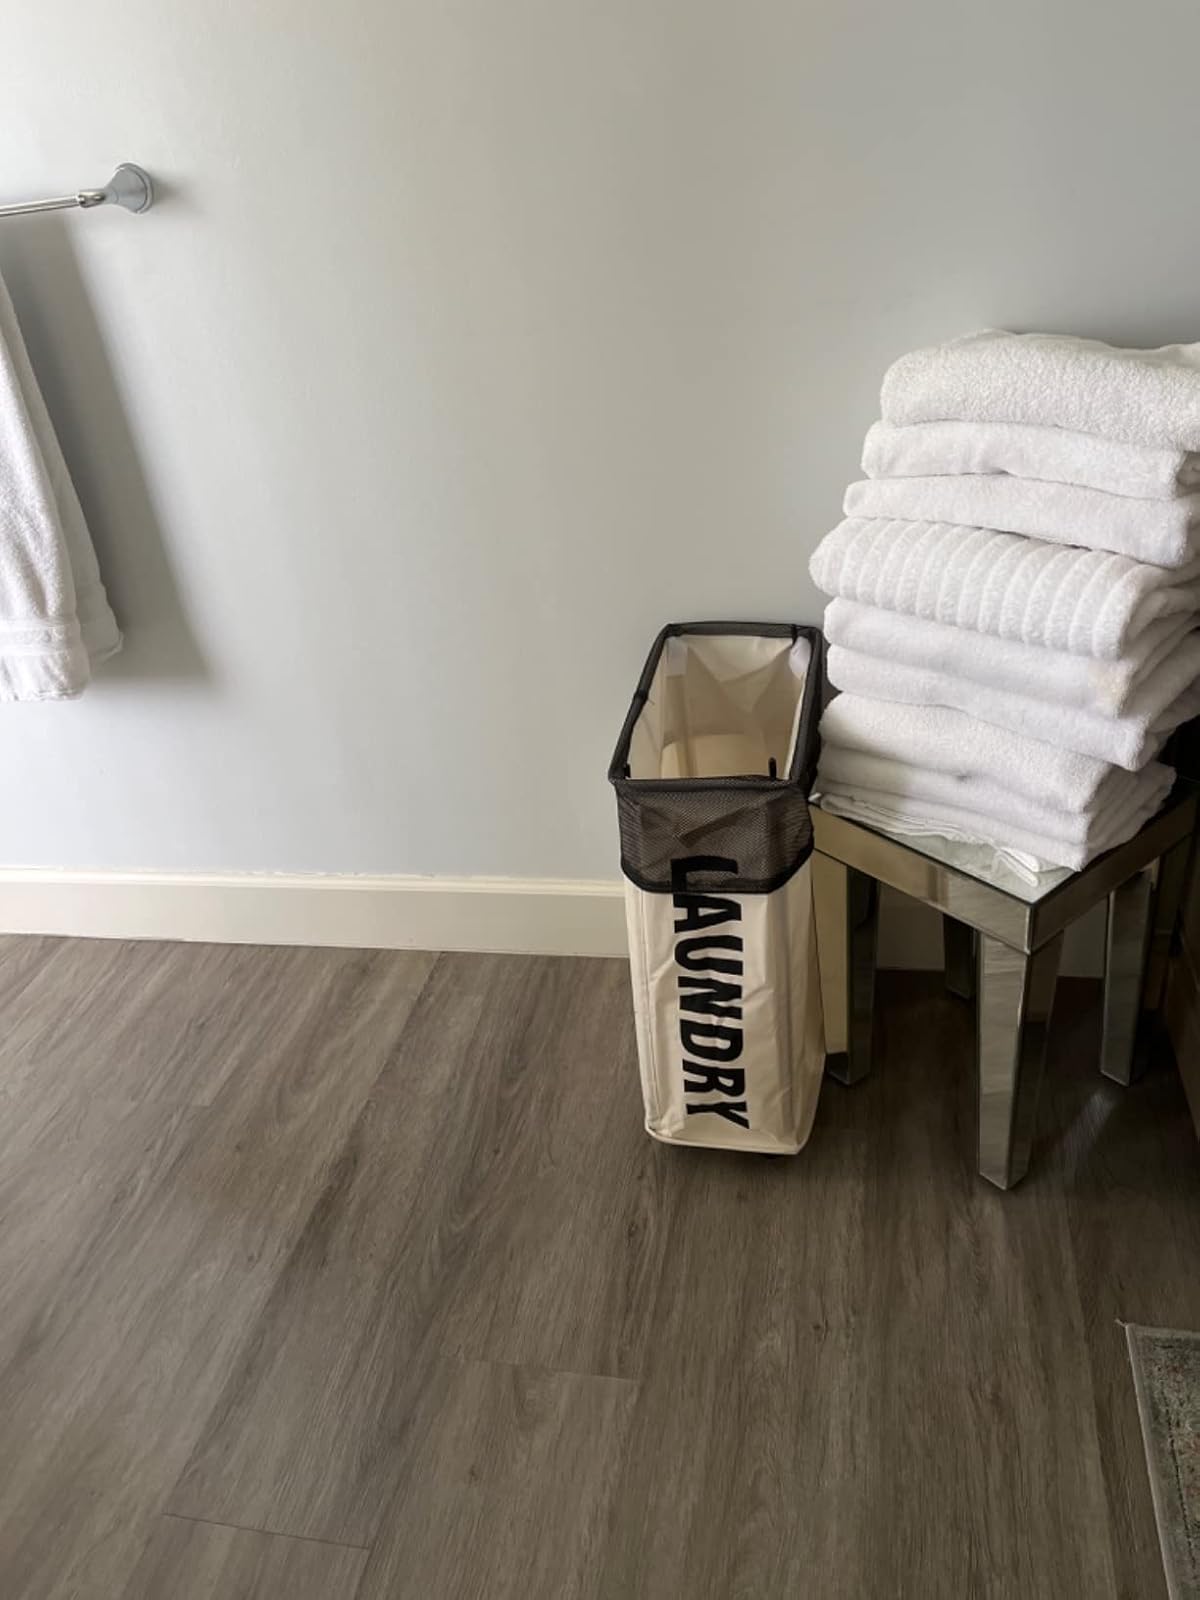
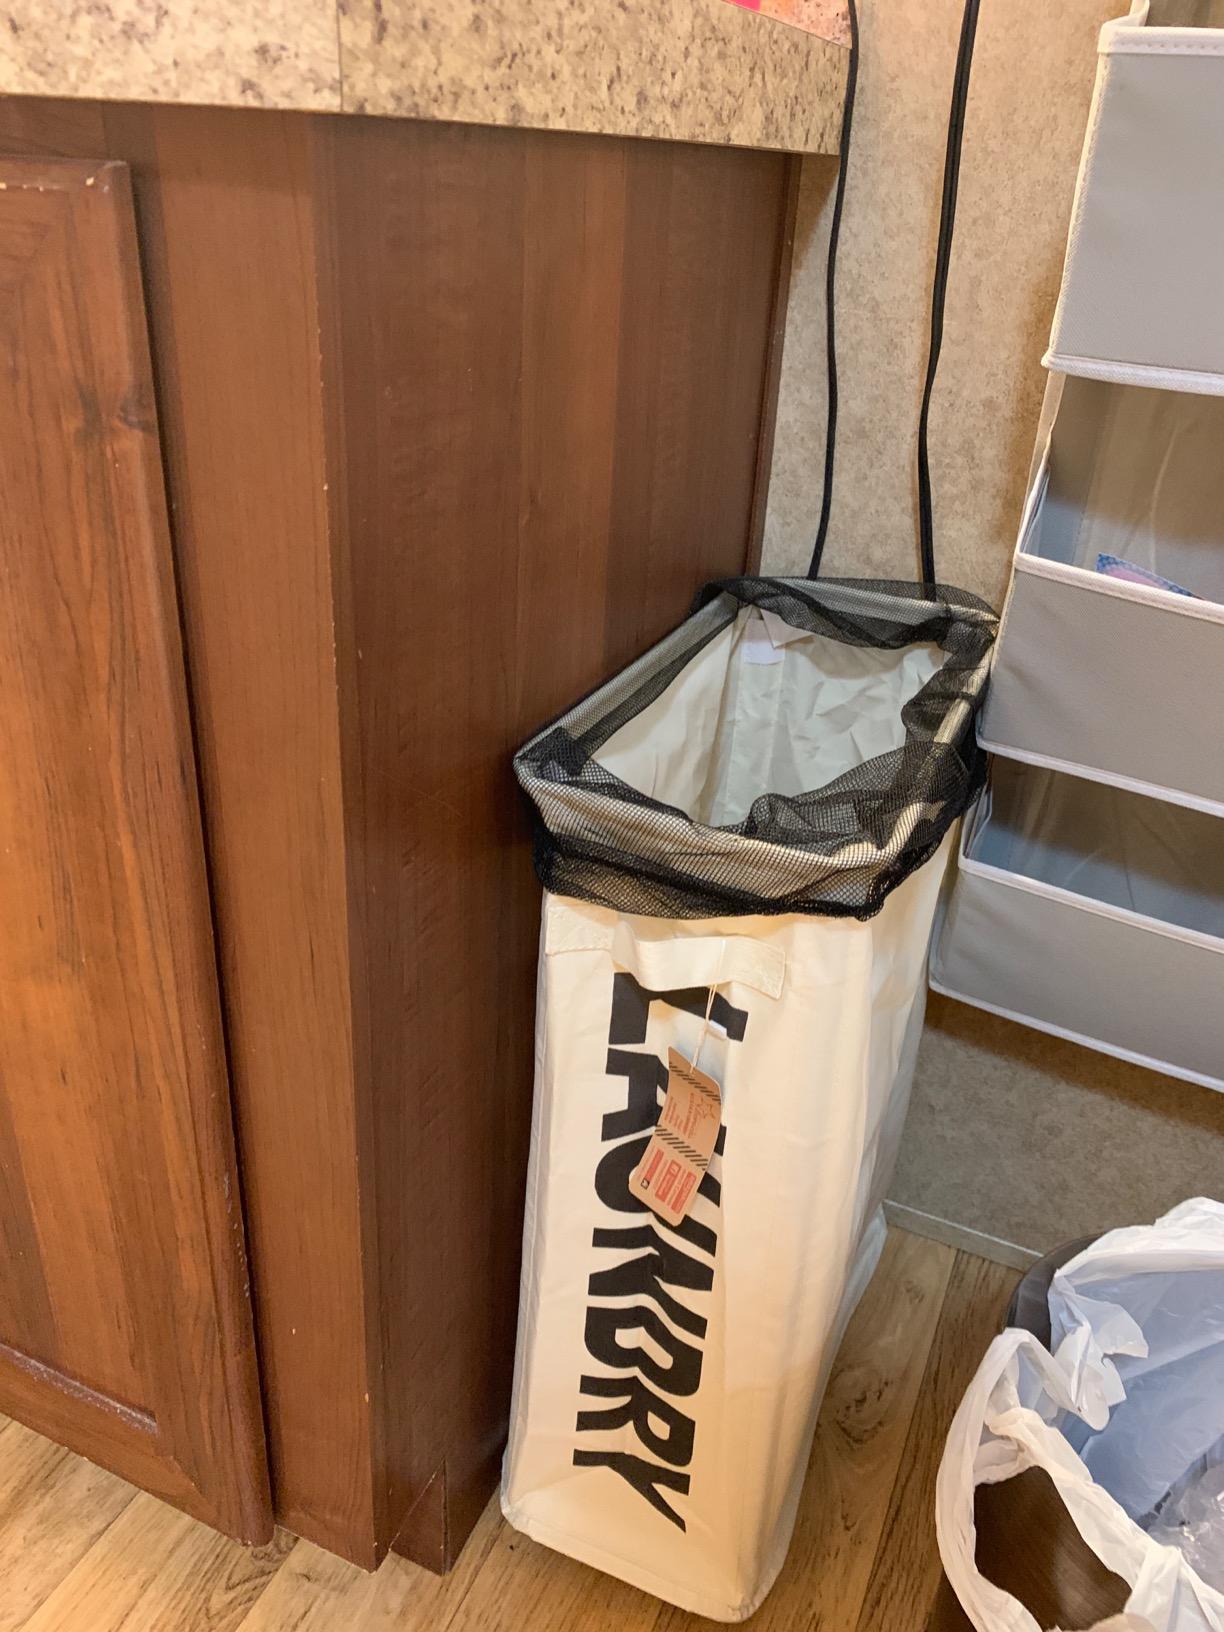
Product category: items_hamper
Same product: yes